Aníbal Troilo

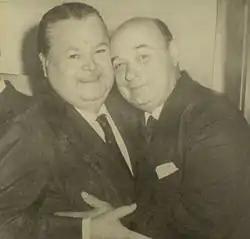
Aníbal Troilo and Cátulo Castillo.

The death of Troilo's best friend, the poet Homero Manzi (1907–1951), caused him to go into a deep depression that lasted for more than a year. In the poet's memory, he composed the tango "Responso".